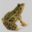
Label: frog